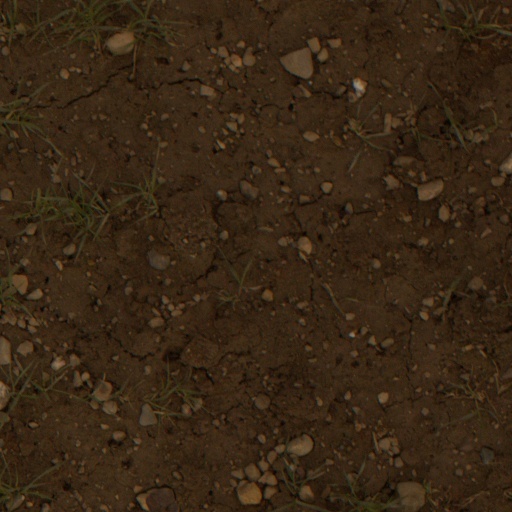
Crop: wheat